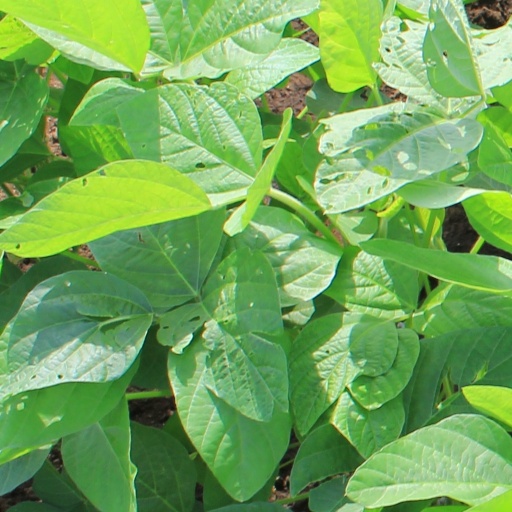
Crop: soybean